Austrian Film Museum

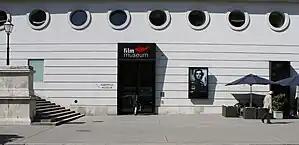

In February 1964, independent filmmaker Peter Kubelka and film enthusiast Peter Konlechner founded the Austrian Film Museum. They had met in 1962 at the "Internationale Kurzfilmwoche" (International Short Film Week), which Konlechner organized as part of his student film club Cinestudio at the Technical University of Vienna. The Austrian Film Museum aimed to preserve films and present them to the public, affirming what the founders thought to be the two roles of film: "as the most important form of artistic expression in modernity and as the chief historiographical source of the 20th century." This effort was financially supported through the Austrian government as well as the City of Vienna. Private sponsors alongside the membership and admission fees have kept the establishment functioning. Within a year's time of its inception, the Austrian Film Museum was inducted as a member of the International Federation of Film Archives (FIAF). After changing venues during its first 18 months, the Film Museum found its permanent location for film presentations and office space in Vienna's first district in the Albertina building in the course of 1965. The events of the Filmmuseum were accompanied by great audience interest. Especially the retrospectives, which the Film Museum organized as part of the Viennale since 1966, gave it a unique rank in the German-speaking countries.